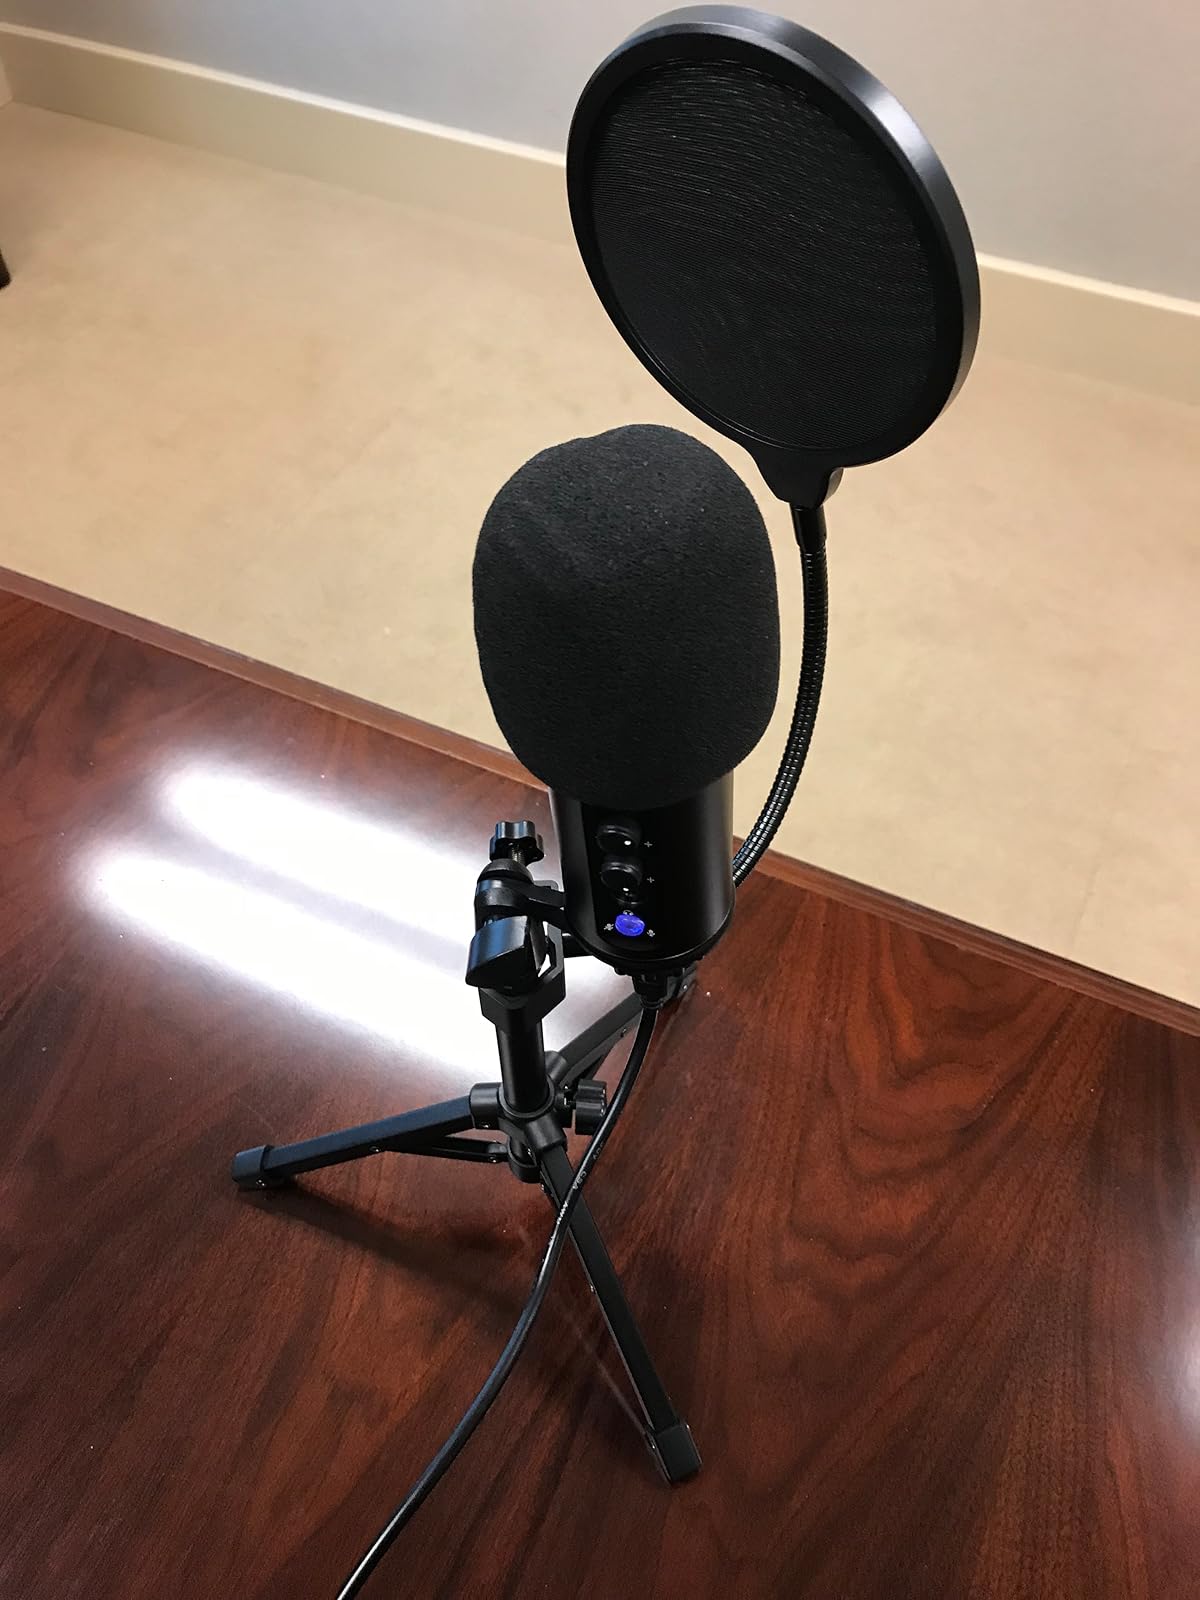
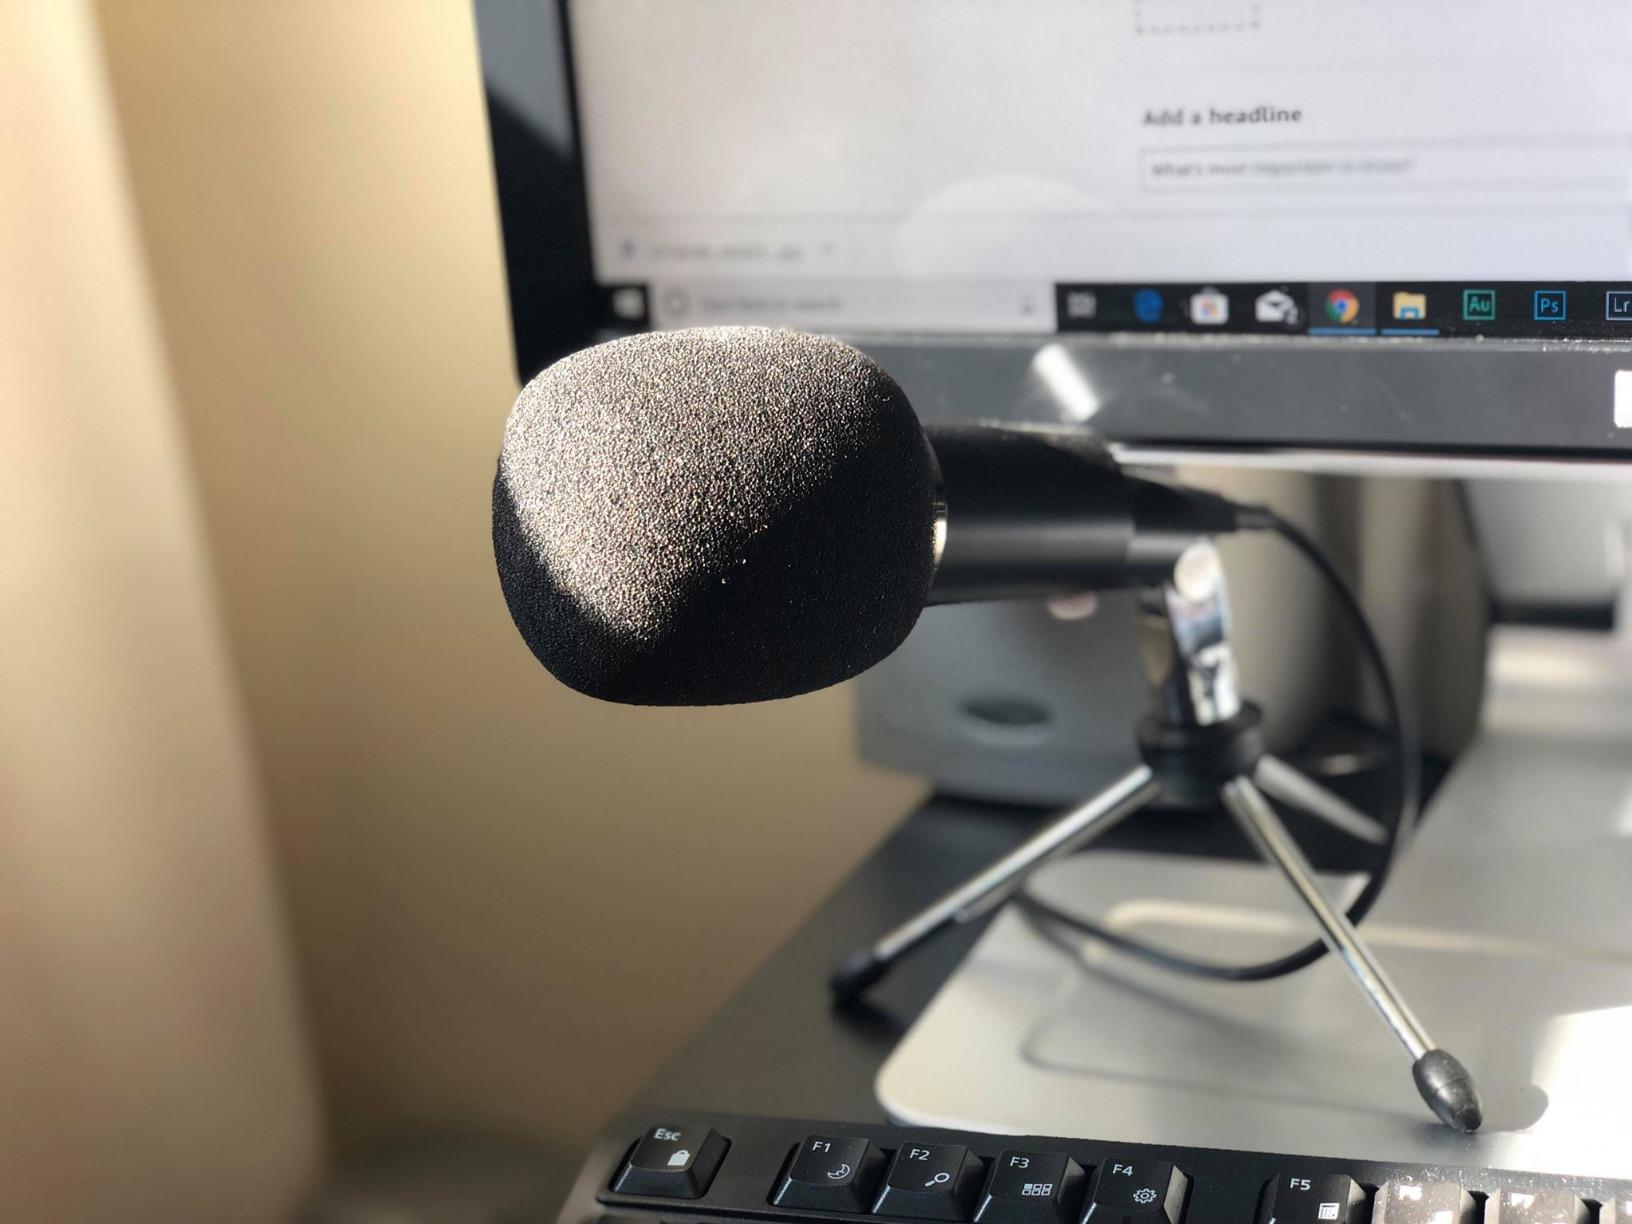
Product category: microphone
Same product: no